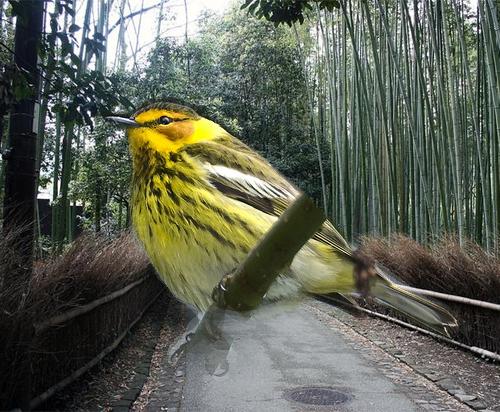
Bird species: Cape_May_Warbler
Bird type: landbird
Background: land